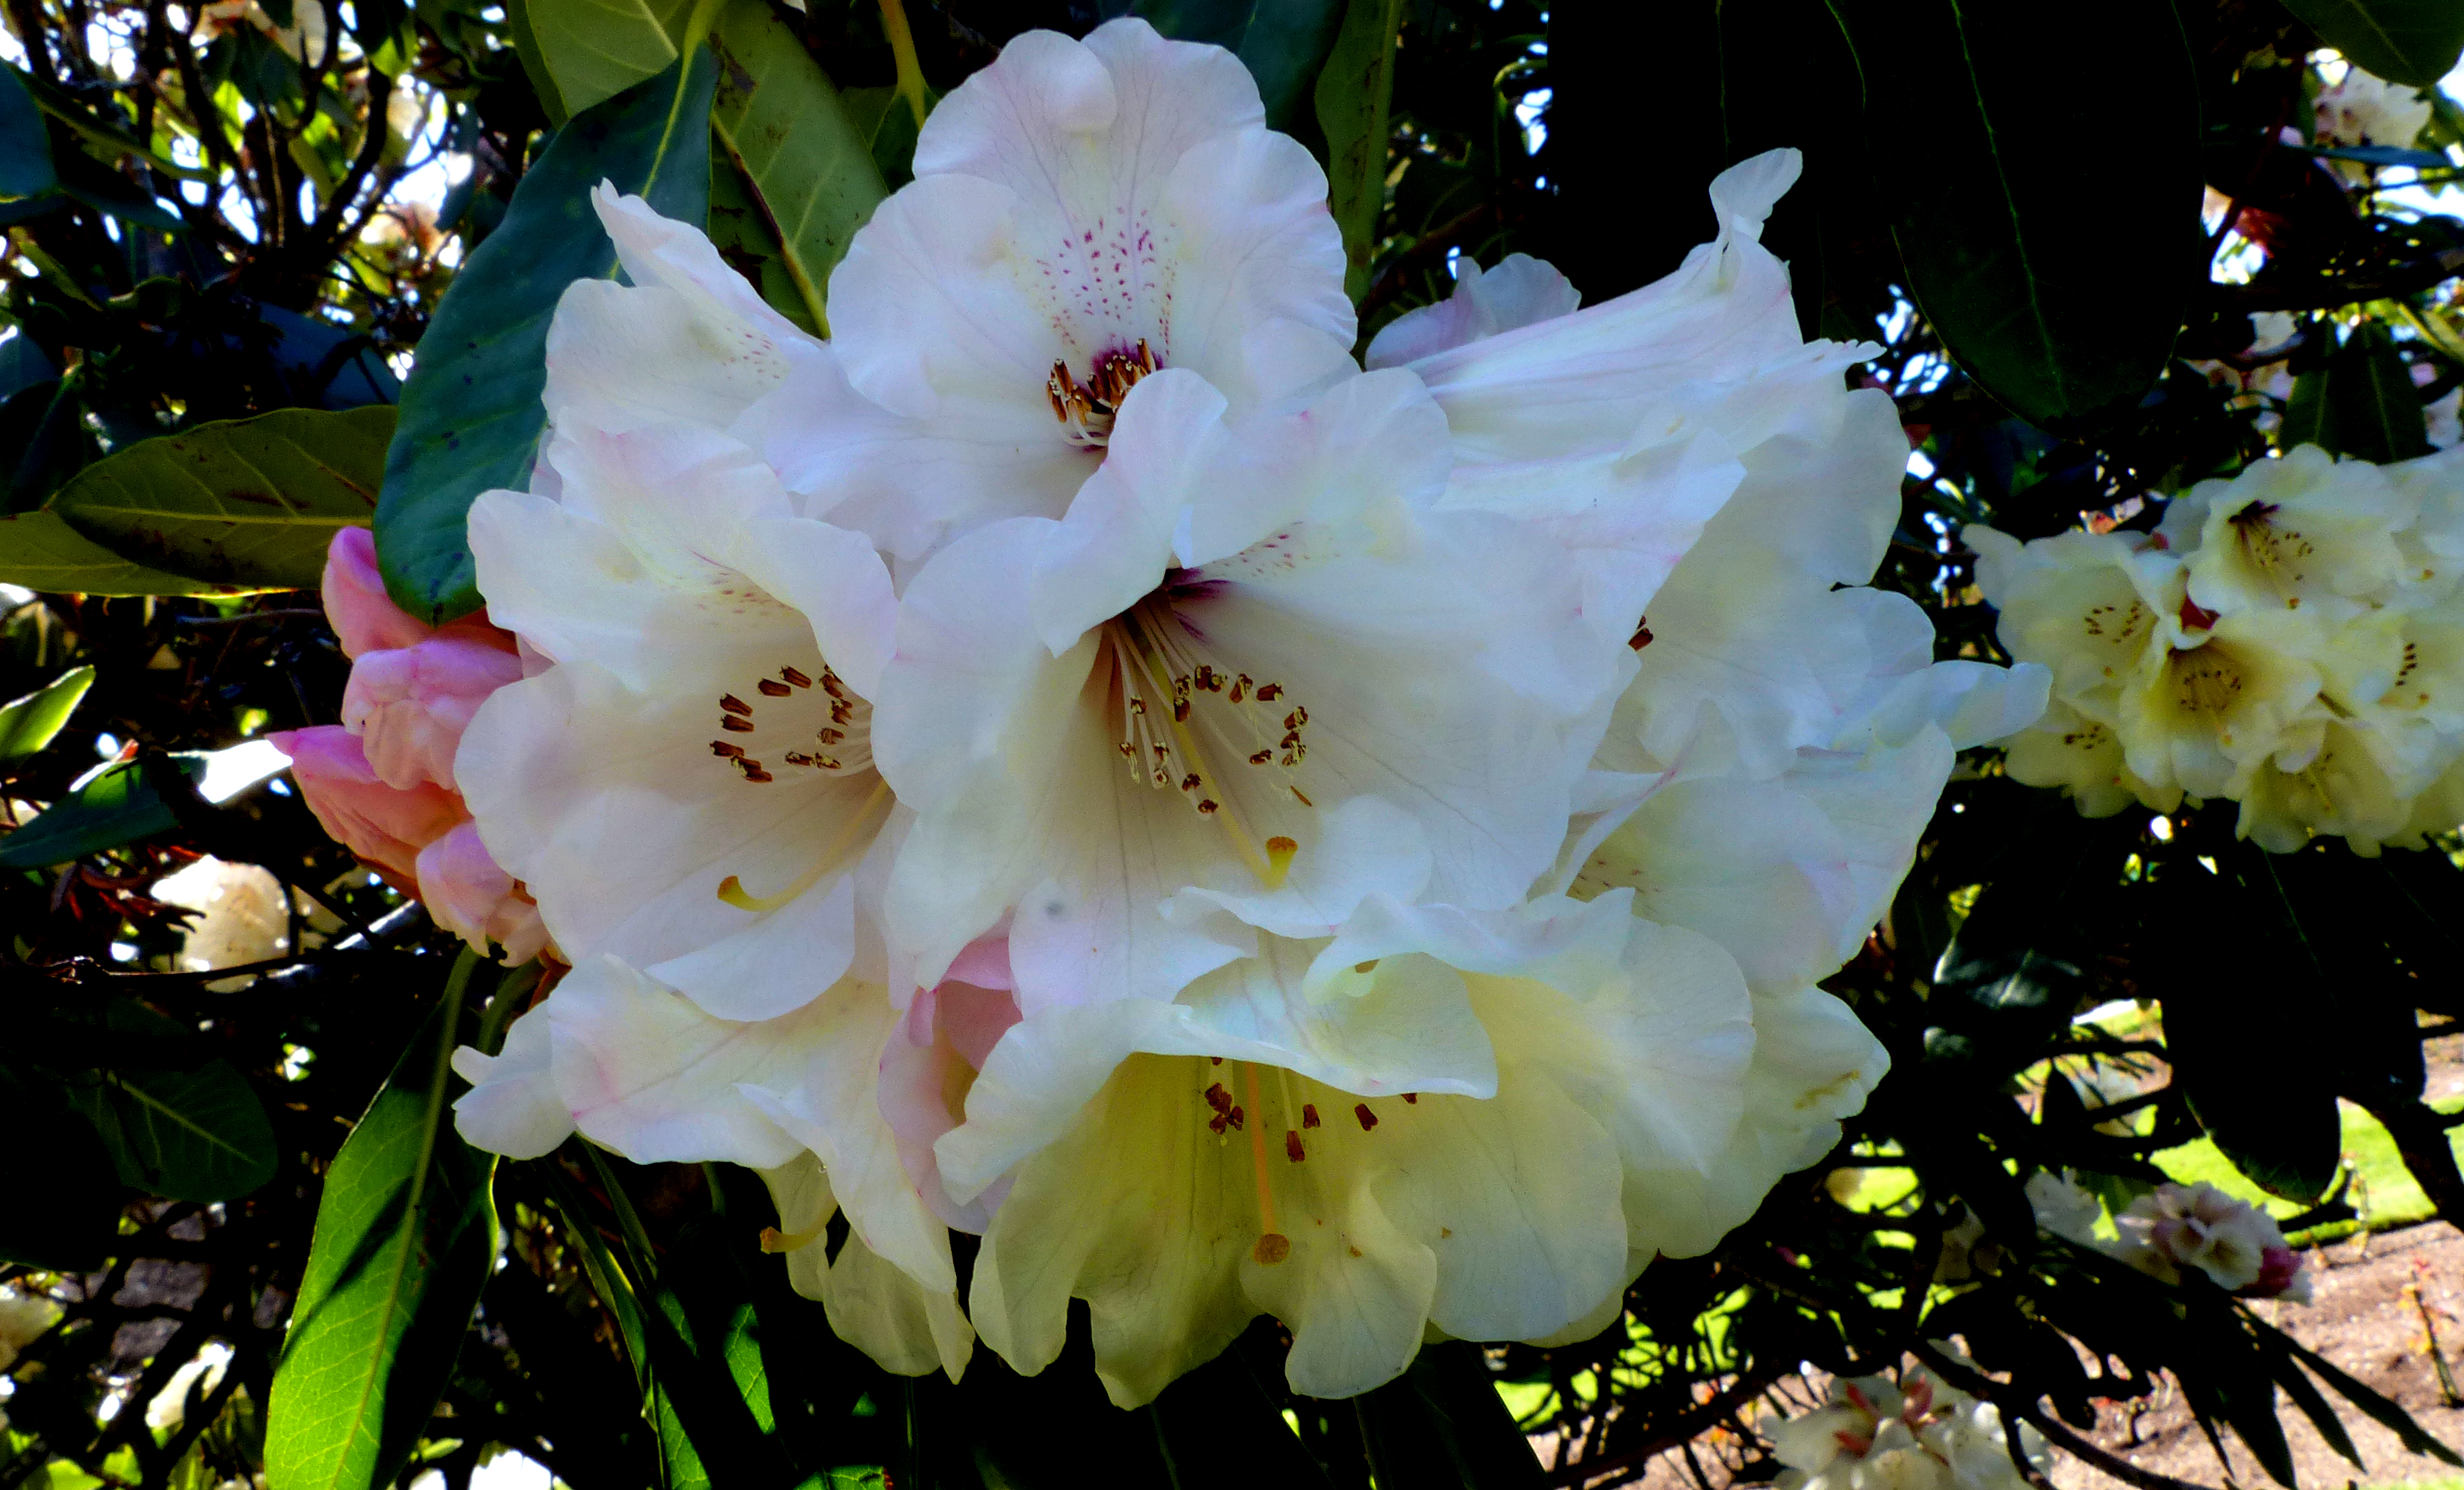
tree, blossom, plant, flower, floral, botany, flora, publicdomain, shrub, rhododendron, rhododendrons, lumixfz200, blooms, flowering plant, woody plant, land plant, camellia sasanqua